1987 Indianapolis 500

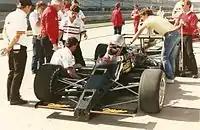
Danny Ongais during practice prior to his accident

Breezy conditions continued on Thursday. The most serious crash of the month to date occurred less than an hour into the day. Danny Ongais, driving the third Penske entry, crashed hard into the outside wall in turn 4. He suffered a concussion and was sidelined for the rest of the month. The crash added to the frustration the Penske team was having so far during the month. While they were having little trouble with the Ilmor Chevrolet engine, the PC-16 chassis was deemed a lemon. Rick Mears and Danny Sullivan were struggling to keep pace, and were rarely amongst the top ten each day on the speed chart. Meanwhile, Mario Andretti continued to top the speed chart, again by , with a lap at . Rocky Moran upped the crash tally for the week to eight, when he crashed exiting turn 2.